Trinity and United States Realty Buildings

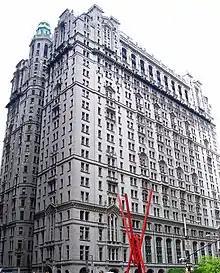
Trinity and United States Realty Buildings in 2011

The Van Cortlandt sugar house, on the southeast corner of Thames Street and Trinity Place, adjoining Trinity Churchyard, was demolished in 1852.